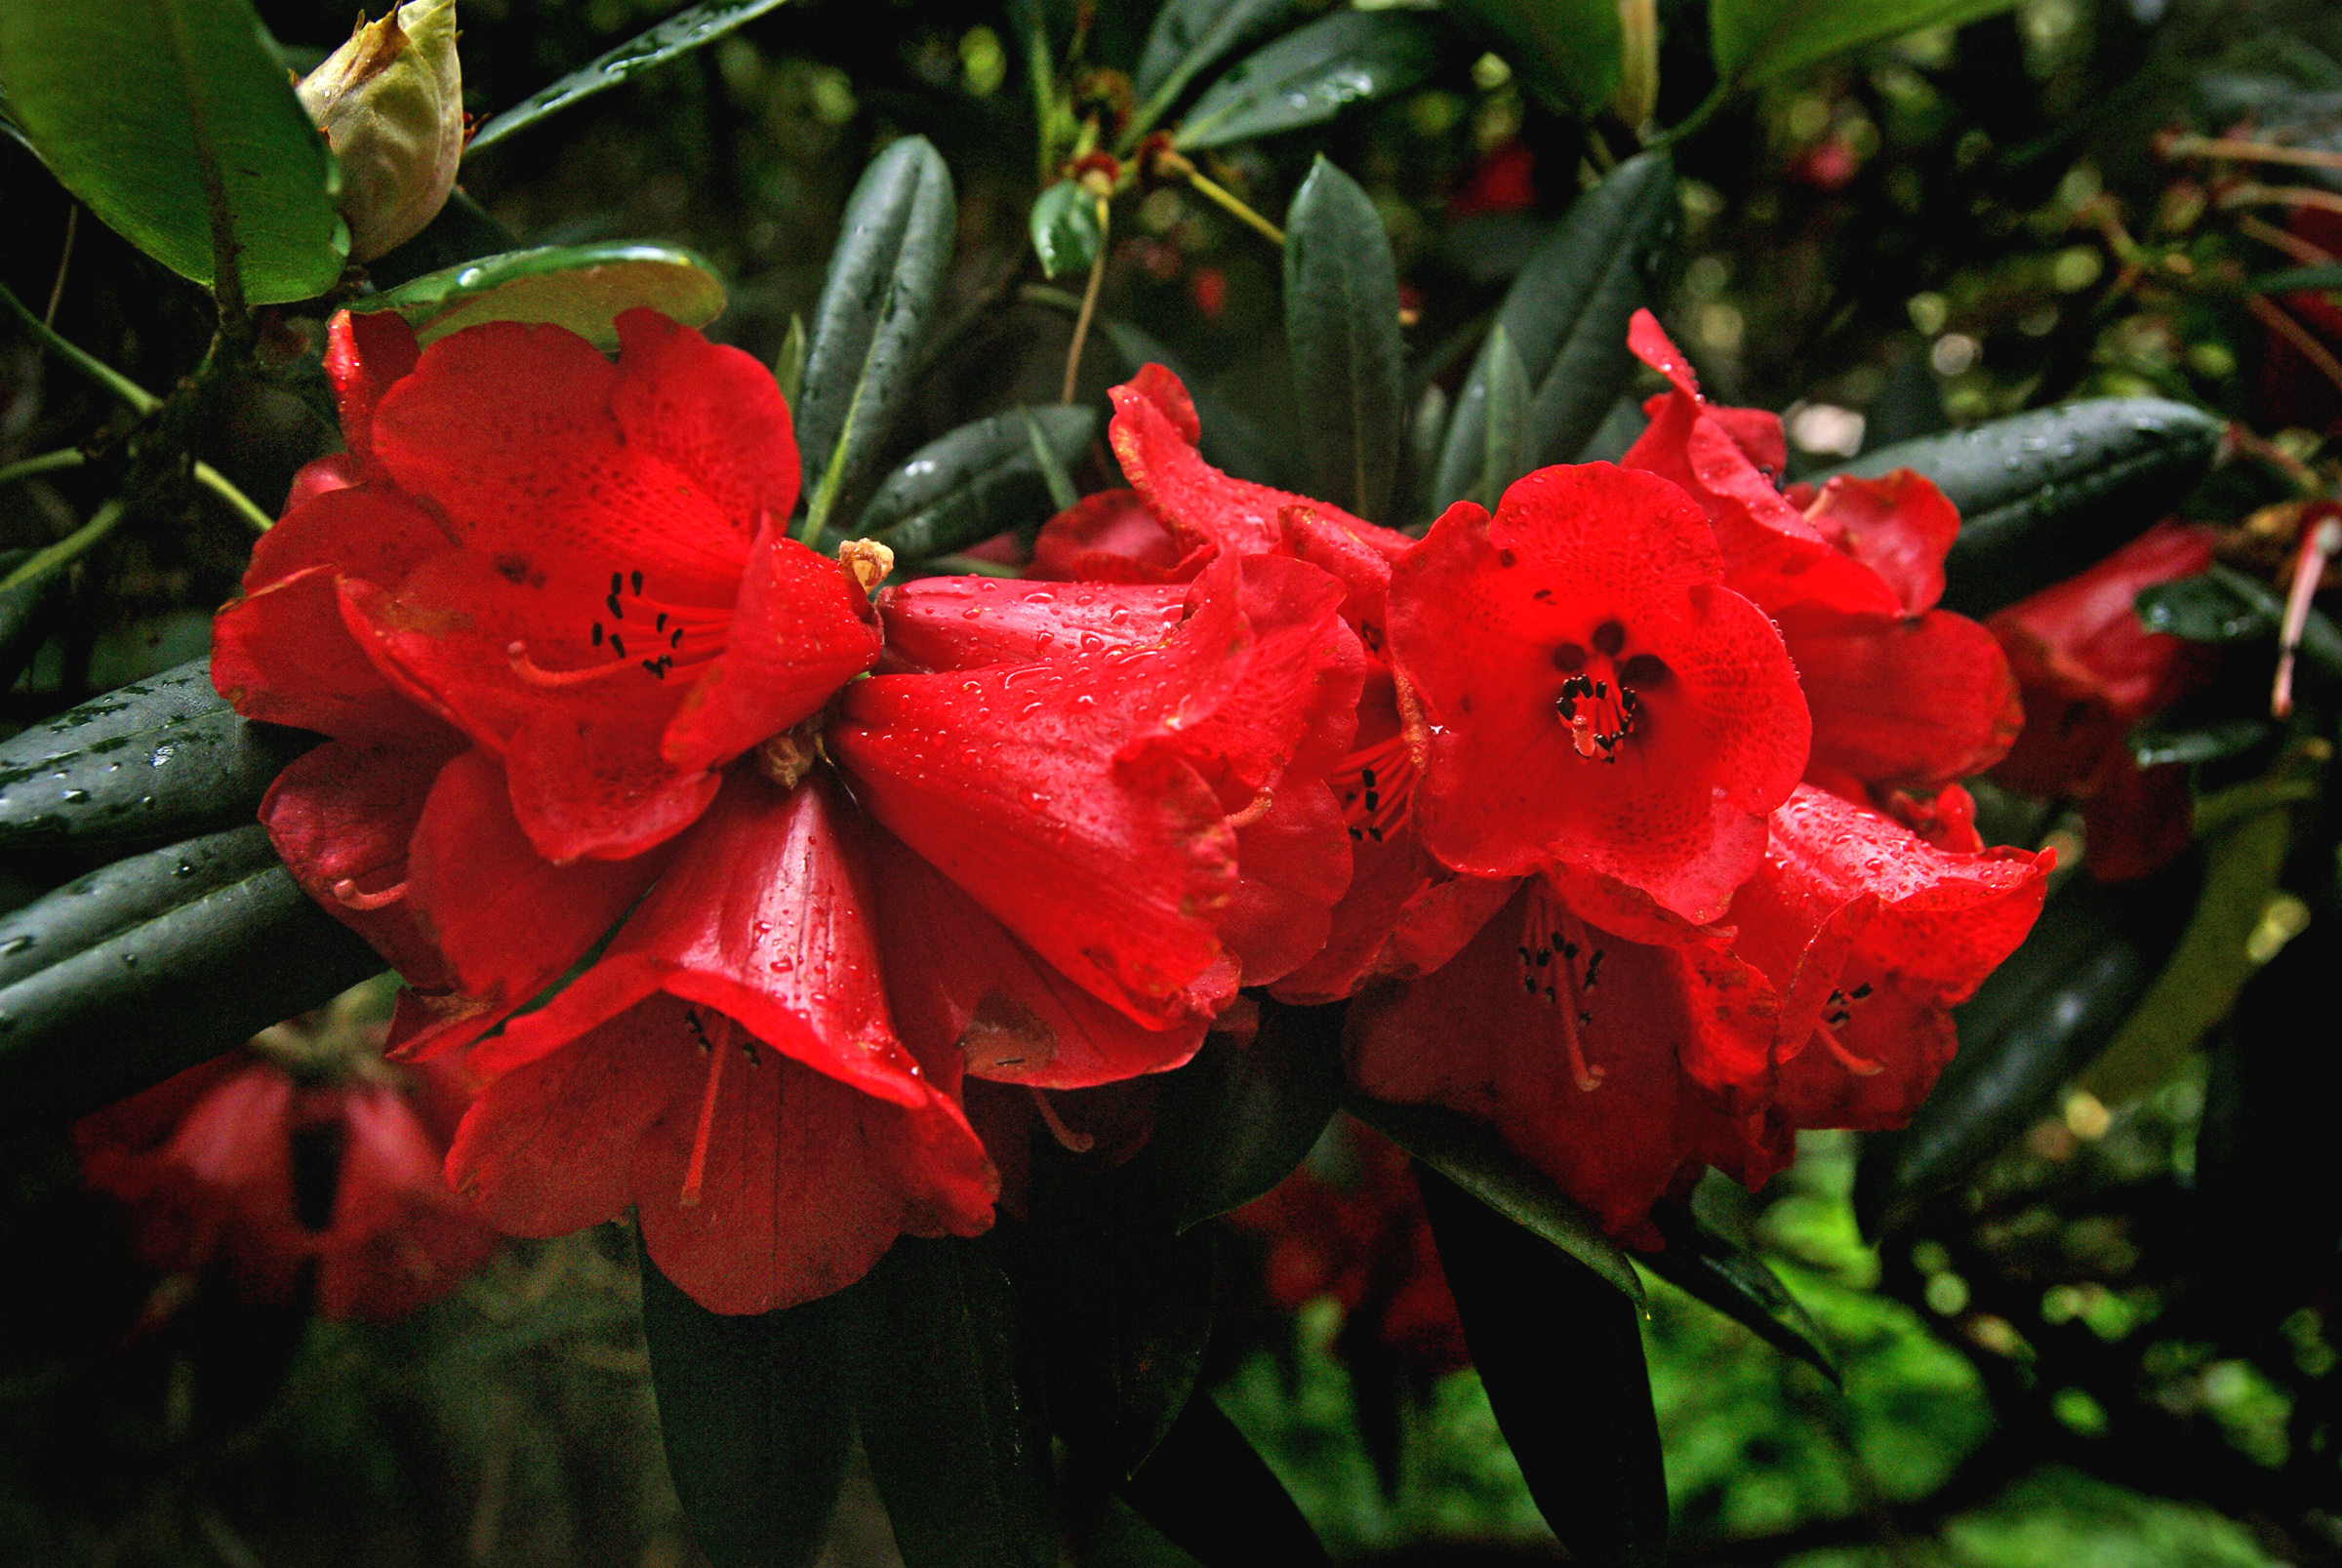
blossom, plant, flower, red, botany, flora, publicdomain, shrub, rhododendron, rhododendronfusiler, macro photography, flowering plant, woody plant, land plant